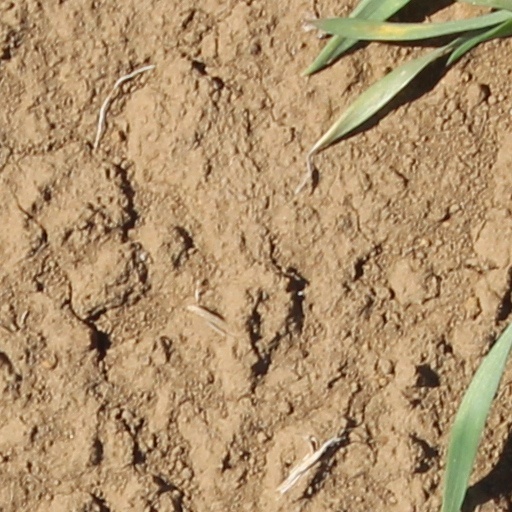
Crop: wheat